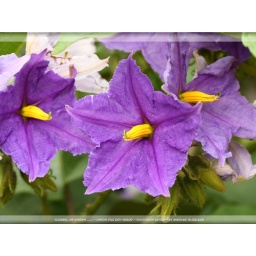
beautiful purple flower. It's a big tree with flowers in two colors, white and purple.